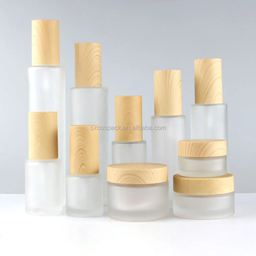
Label: glass